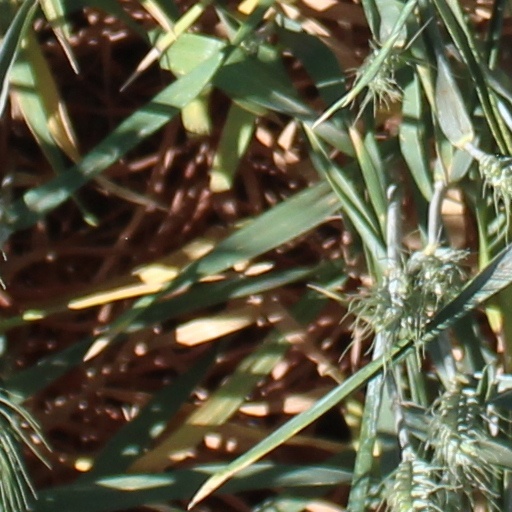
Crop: wheat